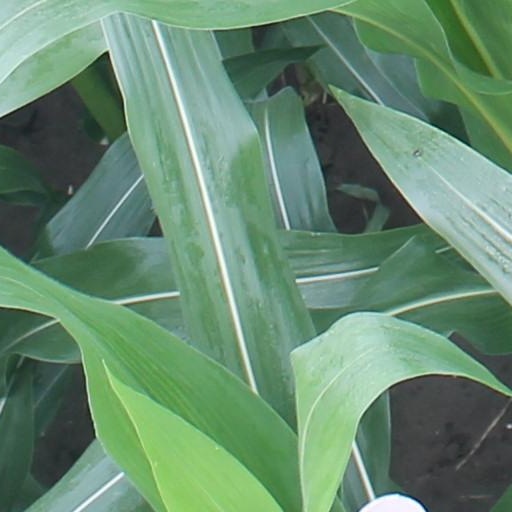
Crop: maize; corn